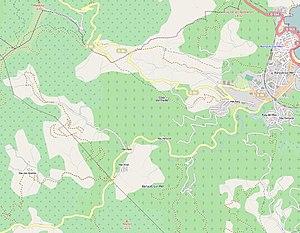
Situation du hameau Les Abeilles par rapport à Banyuls-sur-Mer
Les Abeilles est un hameau situé sur la commune de Banyuls-sur-Mer et une ancienne seigneurie.